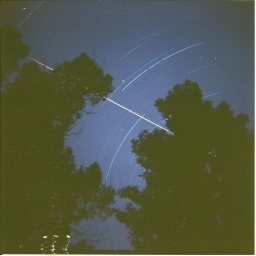
2hr long exposure of the stars with an airplane flying over head.